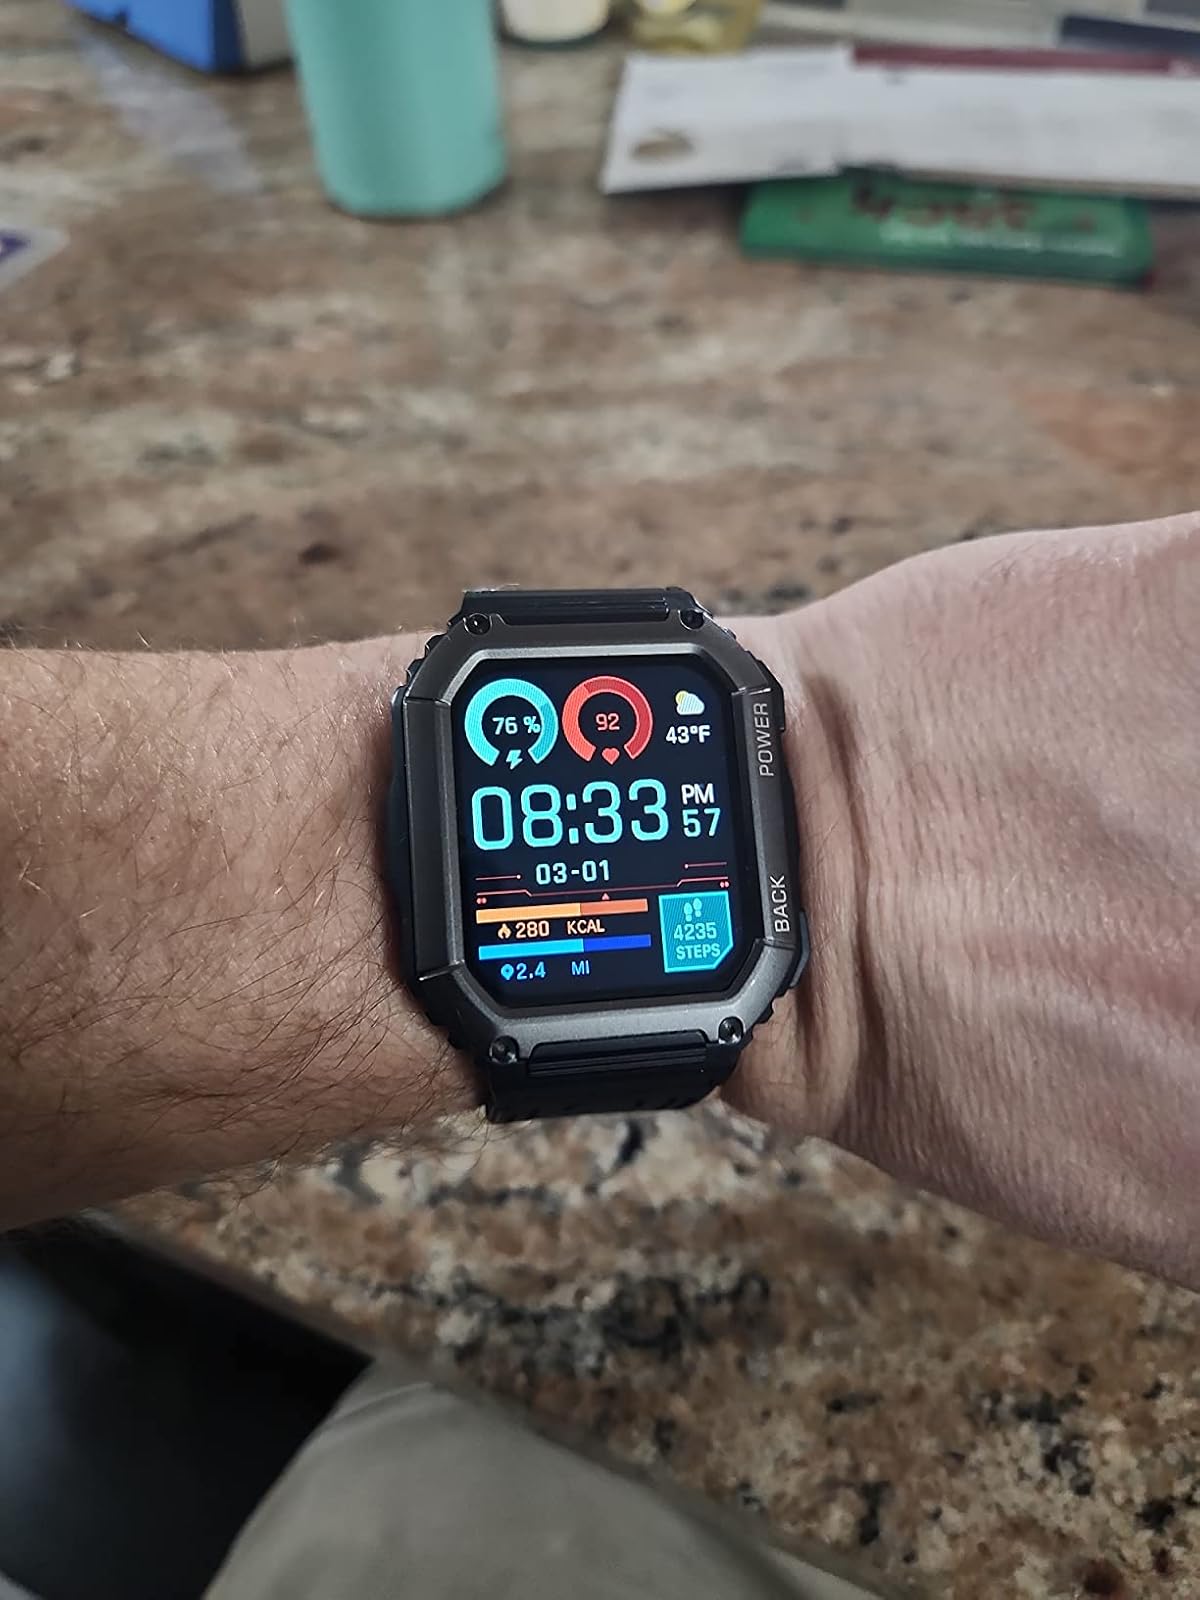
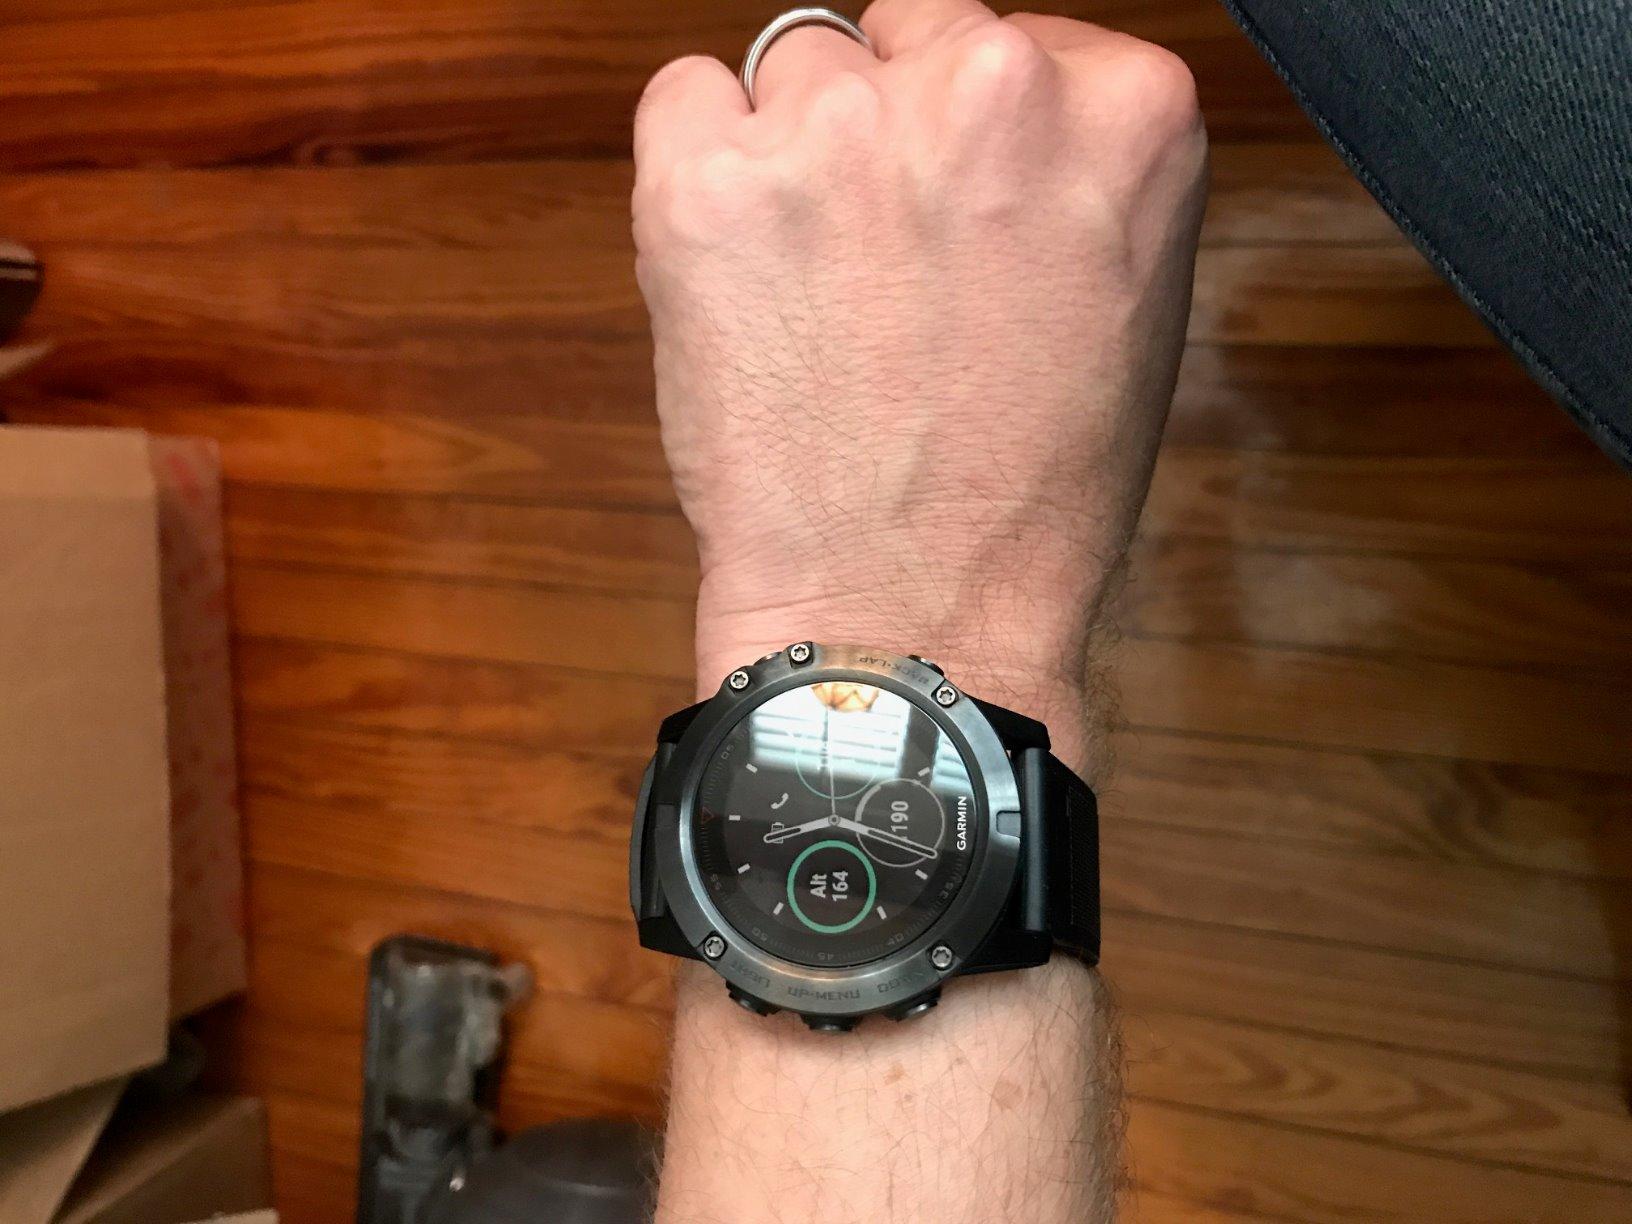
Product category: smartwatch
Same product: no